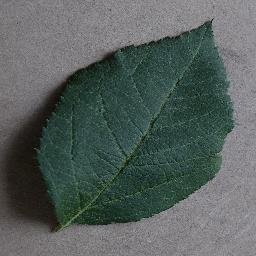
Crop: apple
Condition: healthy